Jérôme Thiesson

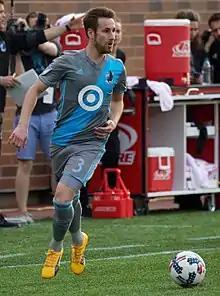
Thiesson playing for Minnesota United in 2017

Jérôme Thiesson (born 6 August 1987) is a Swiss football coach and a former player. He is the manager of FC Mutschellen in the fifth-tier 2. Liga Interregional.